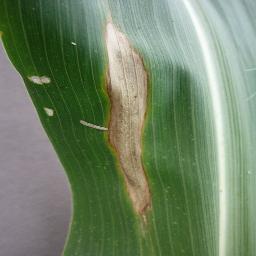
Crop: corn
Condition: (maize)_northern_blight